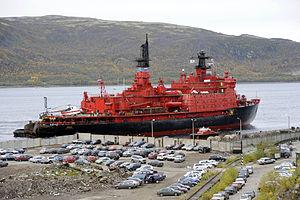
Le brise-glace nucléaire Yamal arrive à Mourmansk, avec à son bord les scientifiques travaillant sur la station flottante russe SP-36."